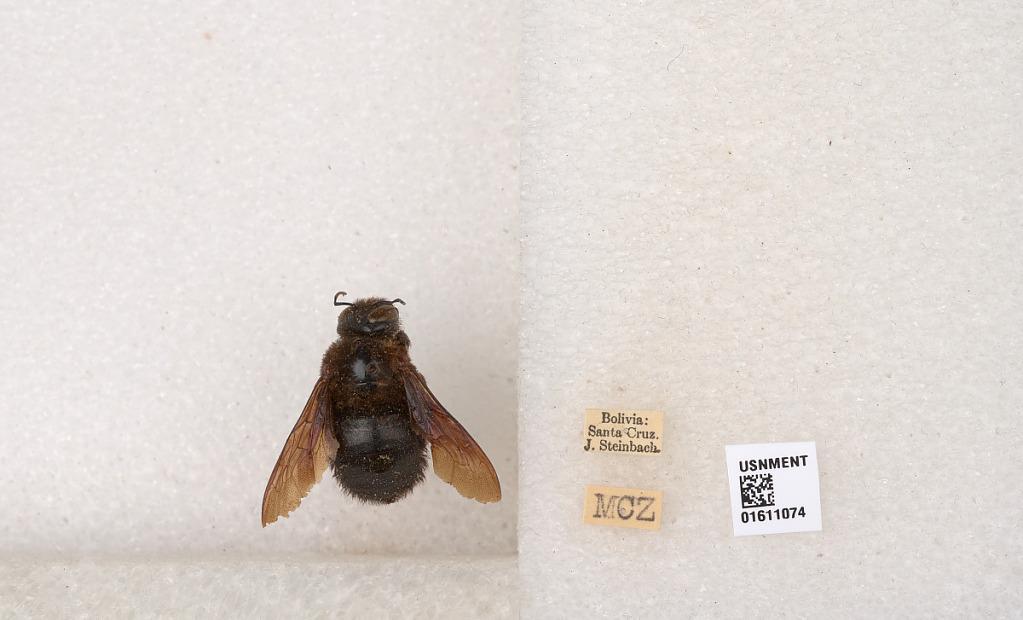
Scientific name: Xylocopa
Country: Bolivia
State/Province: Santa Cruz
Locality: Santa Cruz